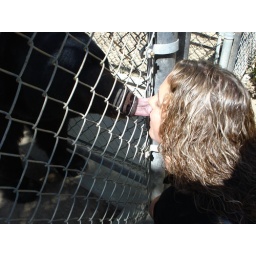
Since we can't go in with the big black bear we just love each other between the bars.